Museo internazionale e biblioteca della musica

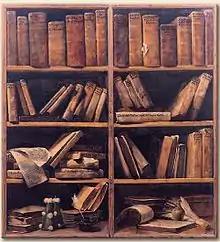
Libreria. Autore:G.M.Crespi, c. 1720—1730. Collocazione: Museo internazionale e biblioteca della musica

The collection inherited from Padre Martini constitutes one of the most prestigious collections of music repertory printed between the 16th and 18th centuries because of its incunabula, valuable manuscripts, opera libretti, and for the unique collection of autographs and letters, which are the result of the correspondence Martini painstakingly kept with eminent people, scholars, and musicians of the time. Saved from the Napoleonic confiscations due to the intervention of Stanislao Mattei, Martini's disciple and successor, the valuable bibliographic patrimony was donated to the Liceo musicale di Bologna in 1816. The Liceo had been founded in 1804 at the ex-convent of the Agostinians in the church of San Giacomo Maggiore. The library grew considerably throughout the 19th century and the first half of the 20th century, thanks to the amount of materials produced from the didactic activity of the Liceo; famous students of the Liceo included Rossini, Donizetti, Respighi and directors Mancinelli, Martucci, and Busoni.